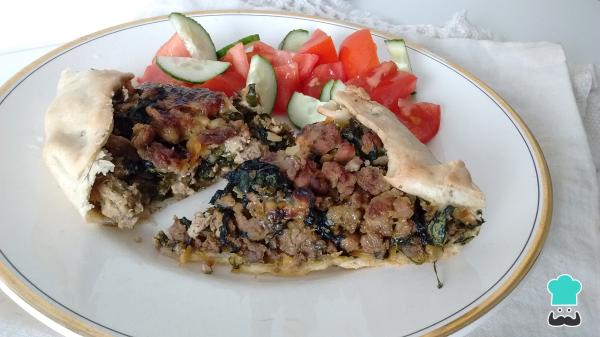
Sirve tu tarta de acelga sin tapa con una ensalada fresca, como en este caso, de tomate y pepino, que combina de maravilla y ¡a comer! ¿Qué te pareció esta receta? Cuéntanos en los comentarios.Truco: si lo deseas, puedes presentar diferentes tartitas de acelga y elaborar más de una.